Spin Alternative Record Guide

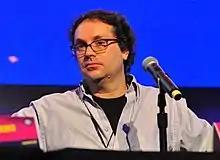
Co-editor Eric Weisbard at the Pop Conference in 2015

In October 1995, Vintage Books published the "Spin Alternative Record Guide" in the United States. It was the first book compiled by "Spin". After nine years in the red, the magazine had its first profitable year in 1994. Looking to expand into other print media, its founder and publisher, Bob Guccione Jr., struck a deal to publish three books through Vintage. Its release was roughly timed to commemorate the magazine's 10th anniversary. The book's suggested retail price was. The price was comparable with its competitors, with most music reference books priced at or below $25 in 1995. It was published simultaneously by Random House of Canada, where it retailed for. According to Matthew Perpetua, the guide was reportedly "not a huge seller".